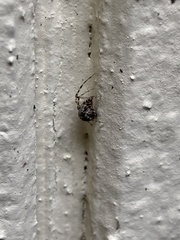
Species: Parasteatoda_tepidariorum